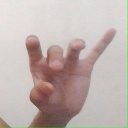
अक्षर: ओ